Namakwa District Municipality

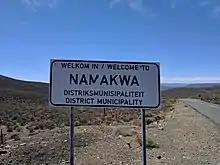
A sign along the border of Namakwa with the Western Cape, welcoming drivers coming up R354

The district contains the following local municipalities: